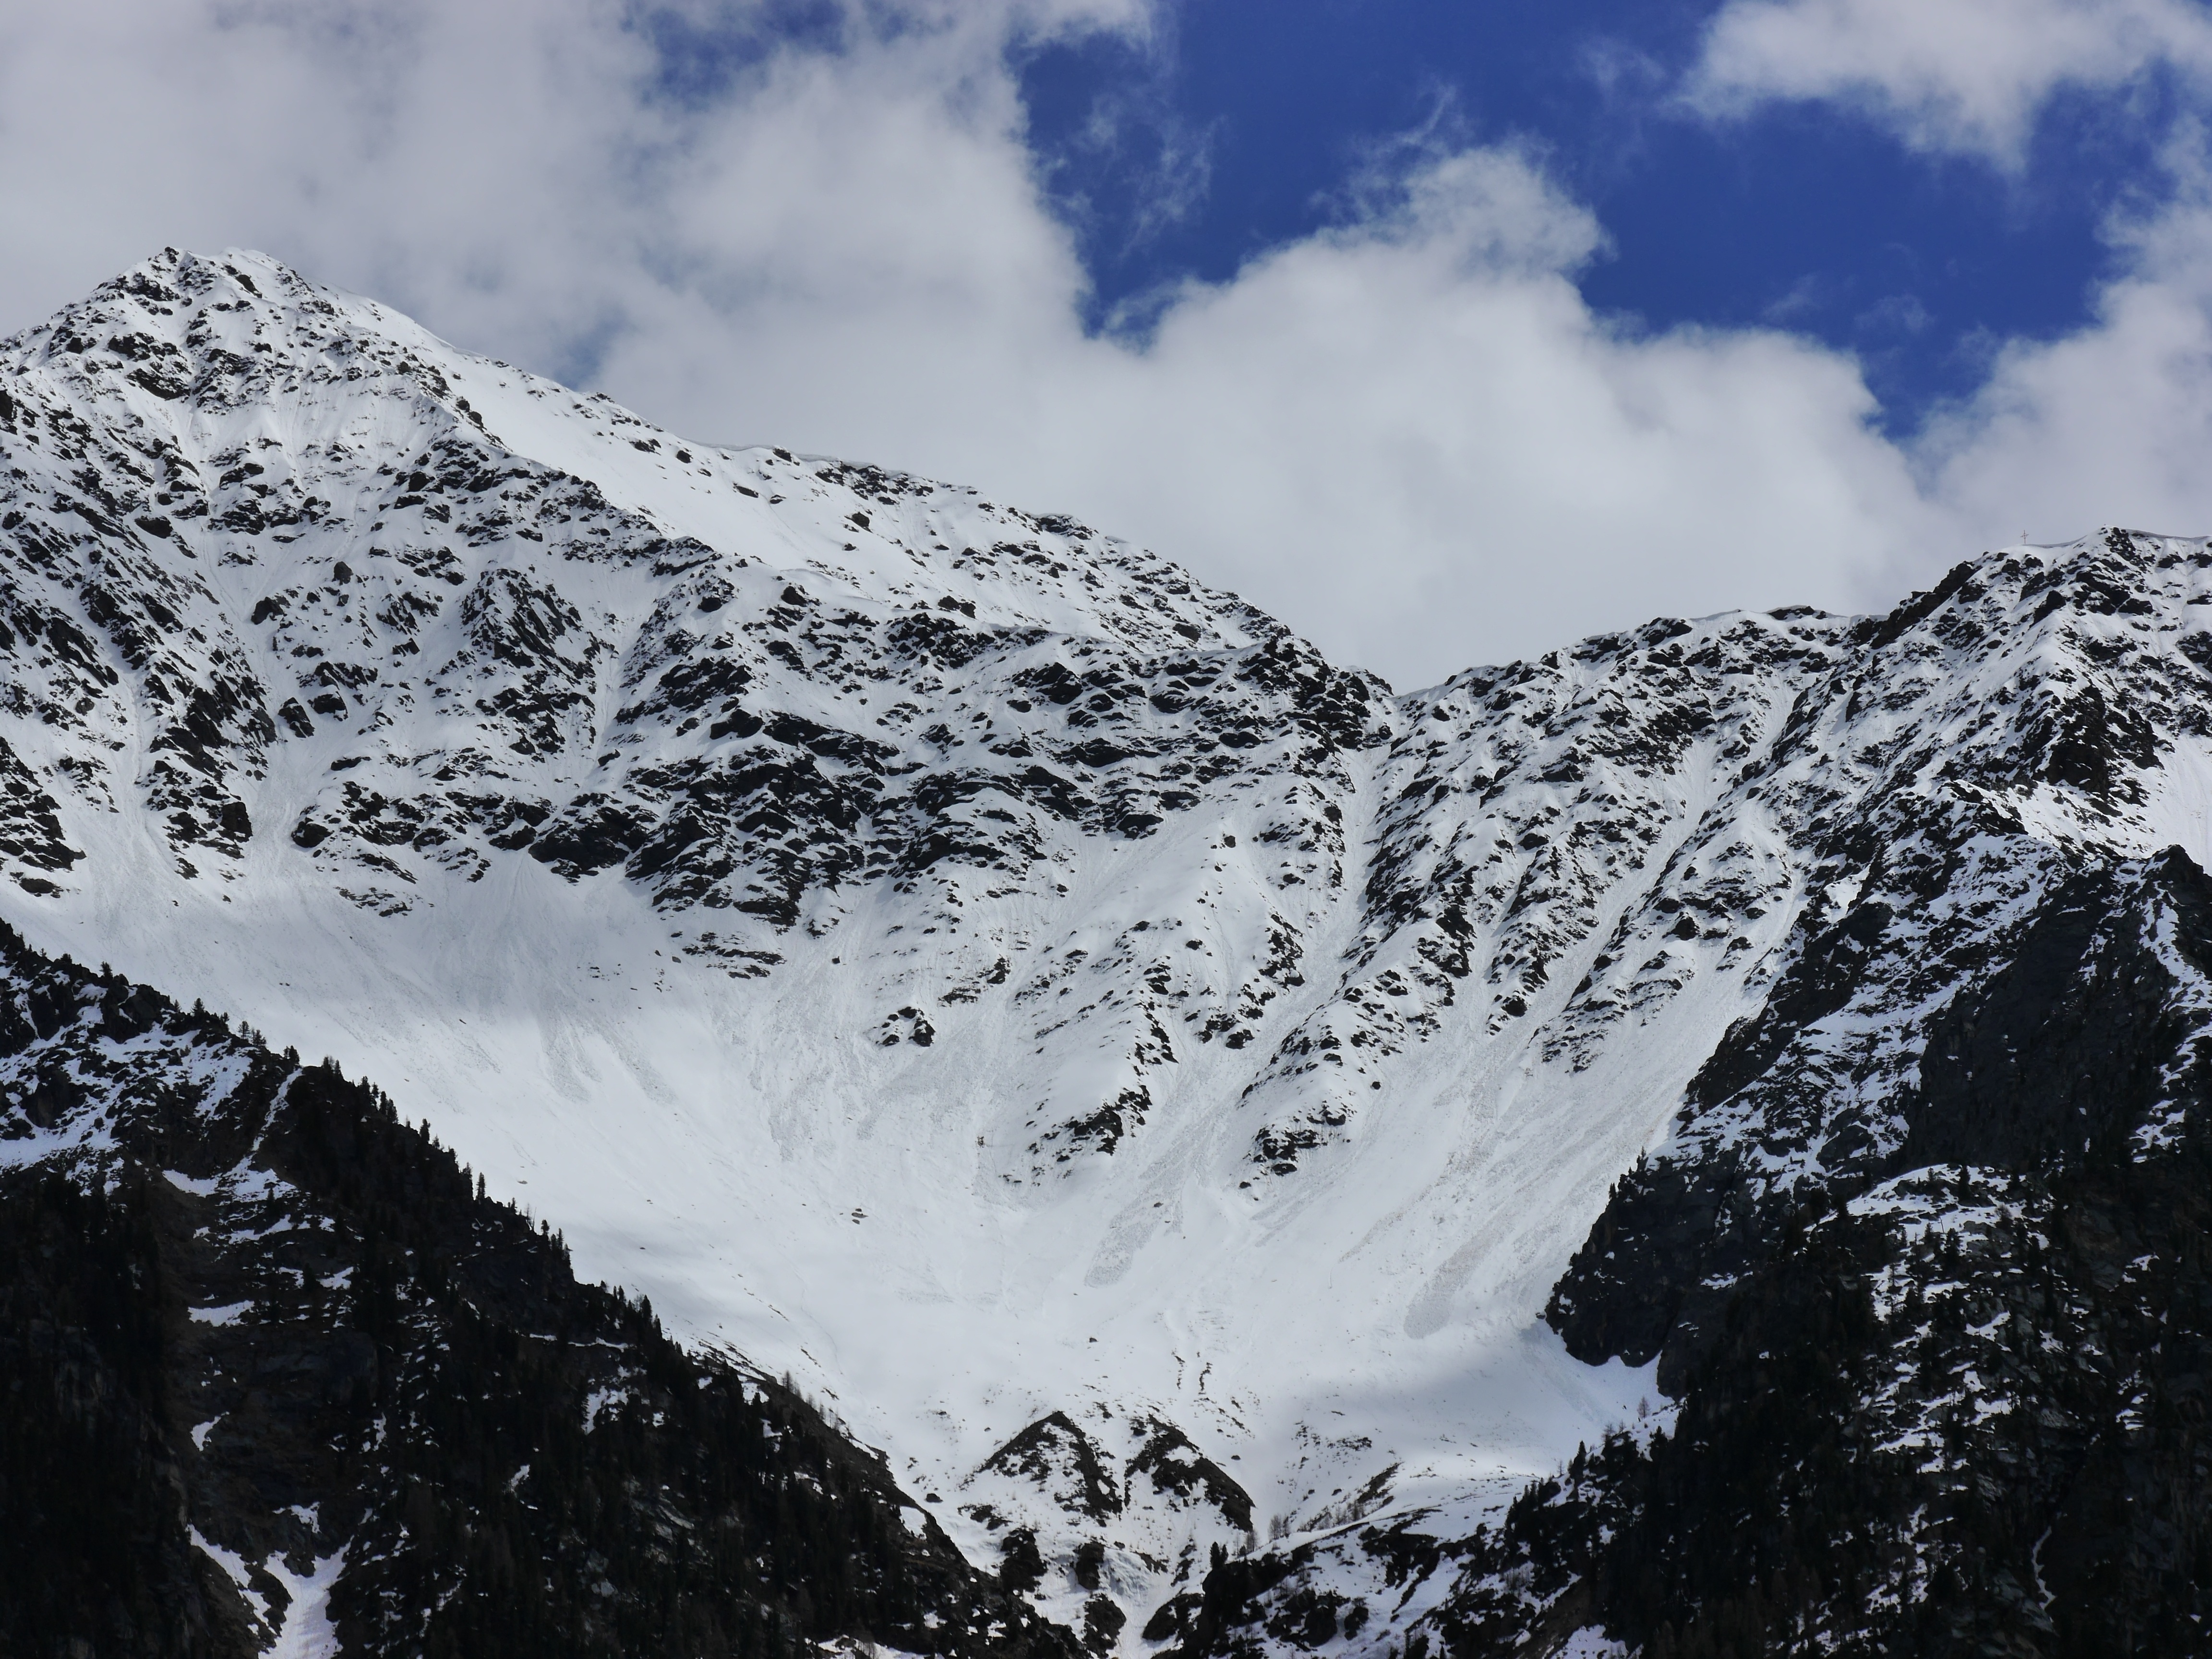
landscape, nature, mountain, snow, winter, white, adventure, mountain range, glacier, weather, blue, ridge, summit, mountains, alps, plateau, fell, cirque, moraine, landform, mountain pass, clouds's dtirol, geographical feature, mountainous landforms, glacial landform, geological phenomenon